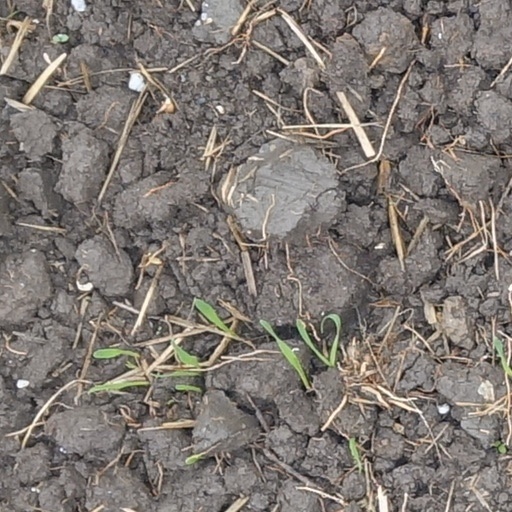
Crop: wheat